Anna Dorota Chrzanowska

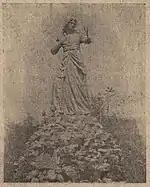
Monument in 1903.

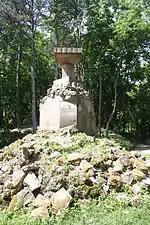
Monument foundation after preservation work in 1982. Picture taken in 2010 before modern monument was erected.

The first monument of Anna Dorota Chrzanowska erected in Trembowla in 1683 was last mentioned in 1829. Subsequently, in 1900, a second one was erected on the same site, work of Terebovlian sculptor J. Bohenek. It was destroyed in 1944 by Soviet troops.